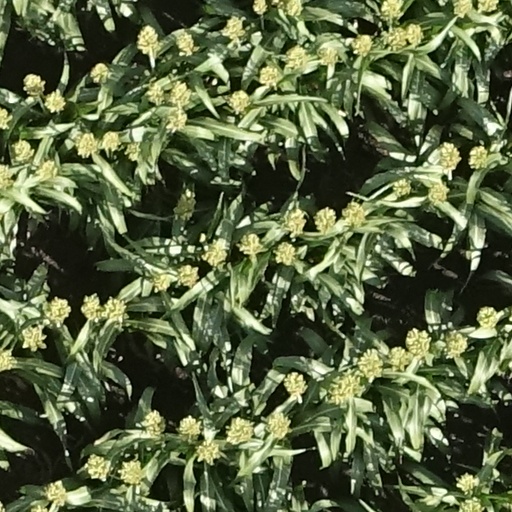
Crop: sorghum